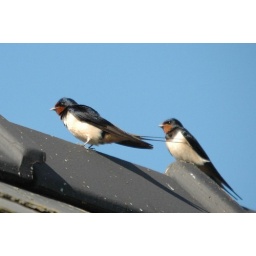
A pair of Swallows sitting on a roof in Abergele, North Wales.